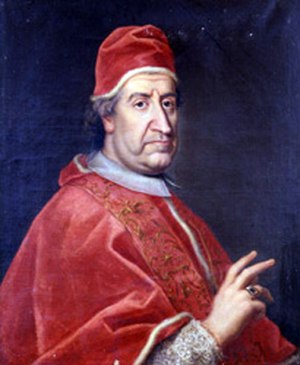
Jansenisme / Galleri
Jansenisme er en reformatorisk retning inden for den romerskkatolske kirke, særlig i Holland og Frankrig baseret på Cornelius Jansens værk Augustinus fra 1640.